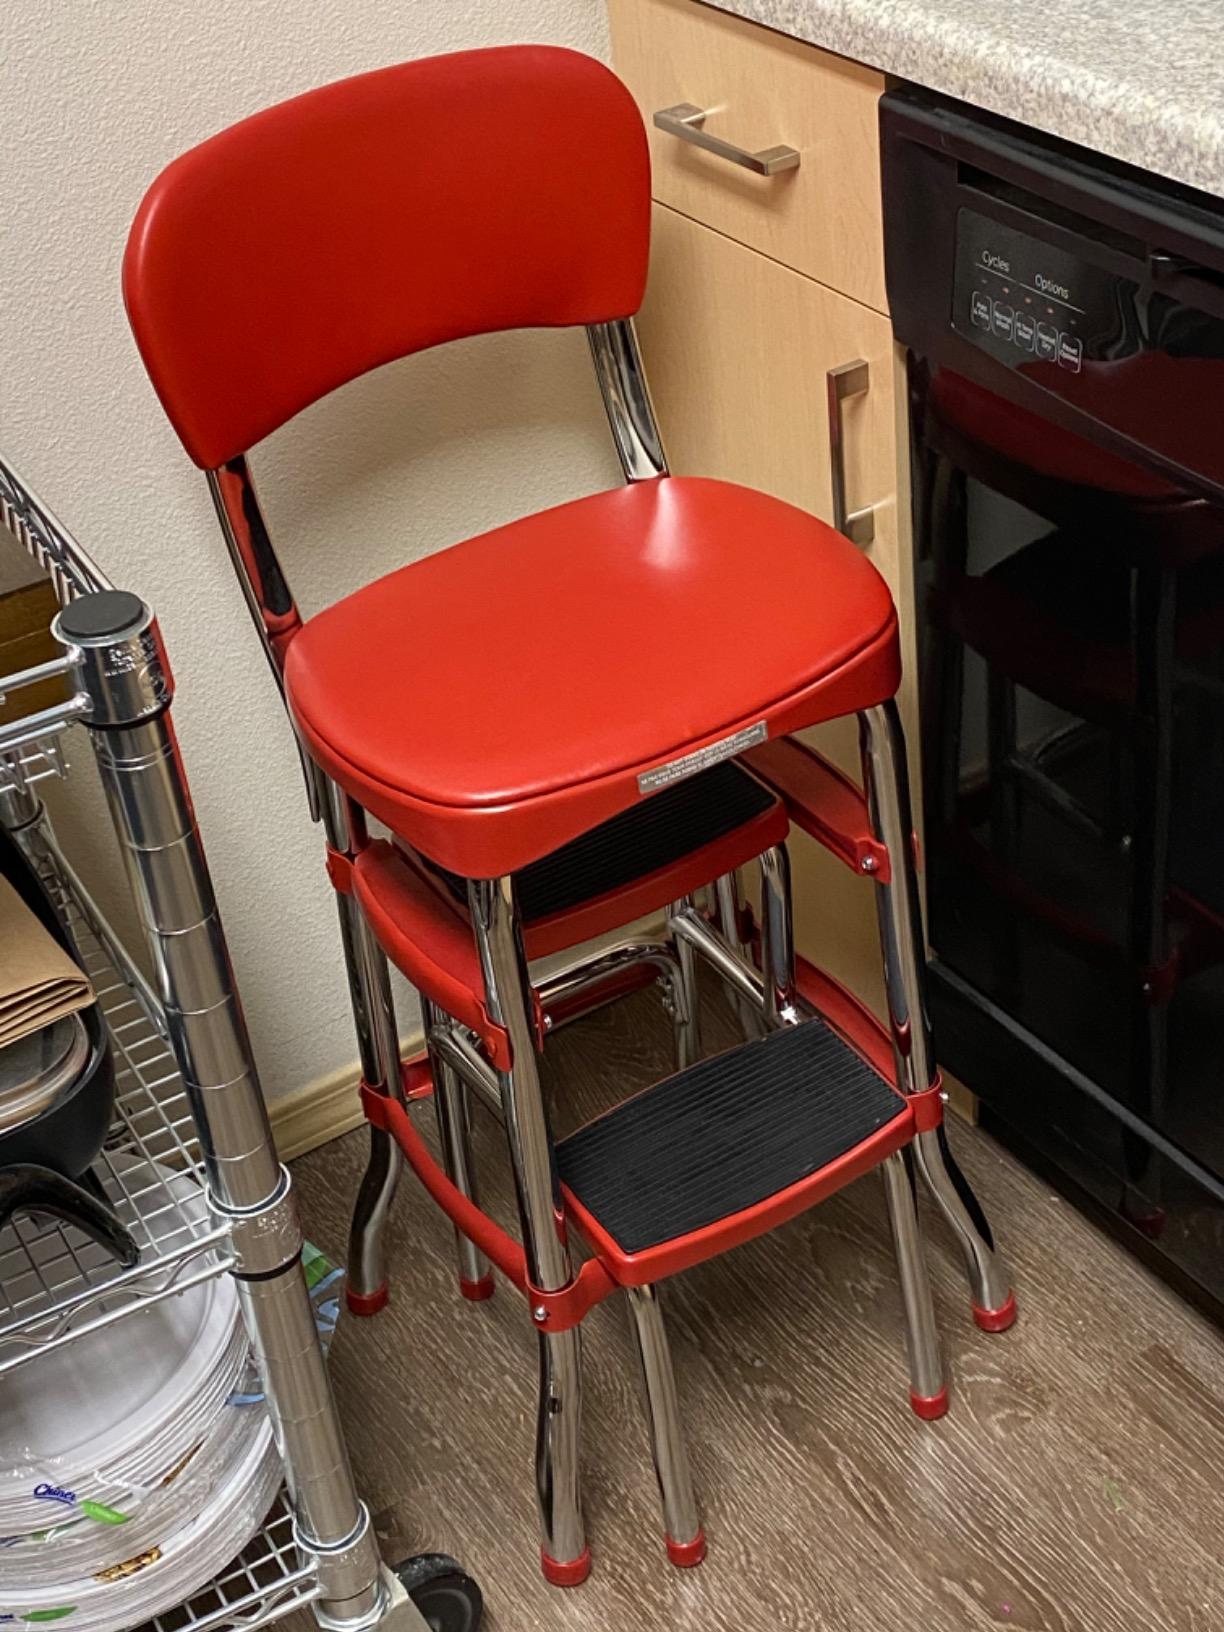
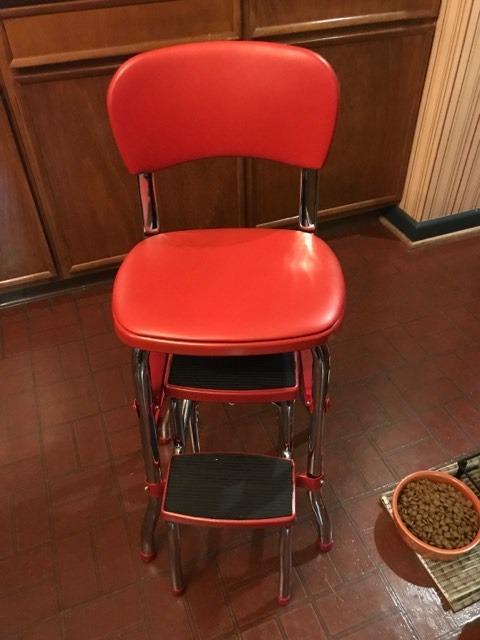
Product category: items_chair
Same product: yes